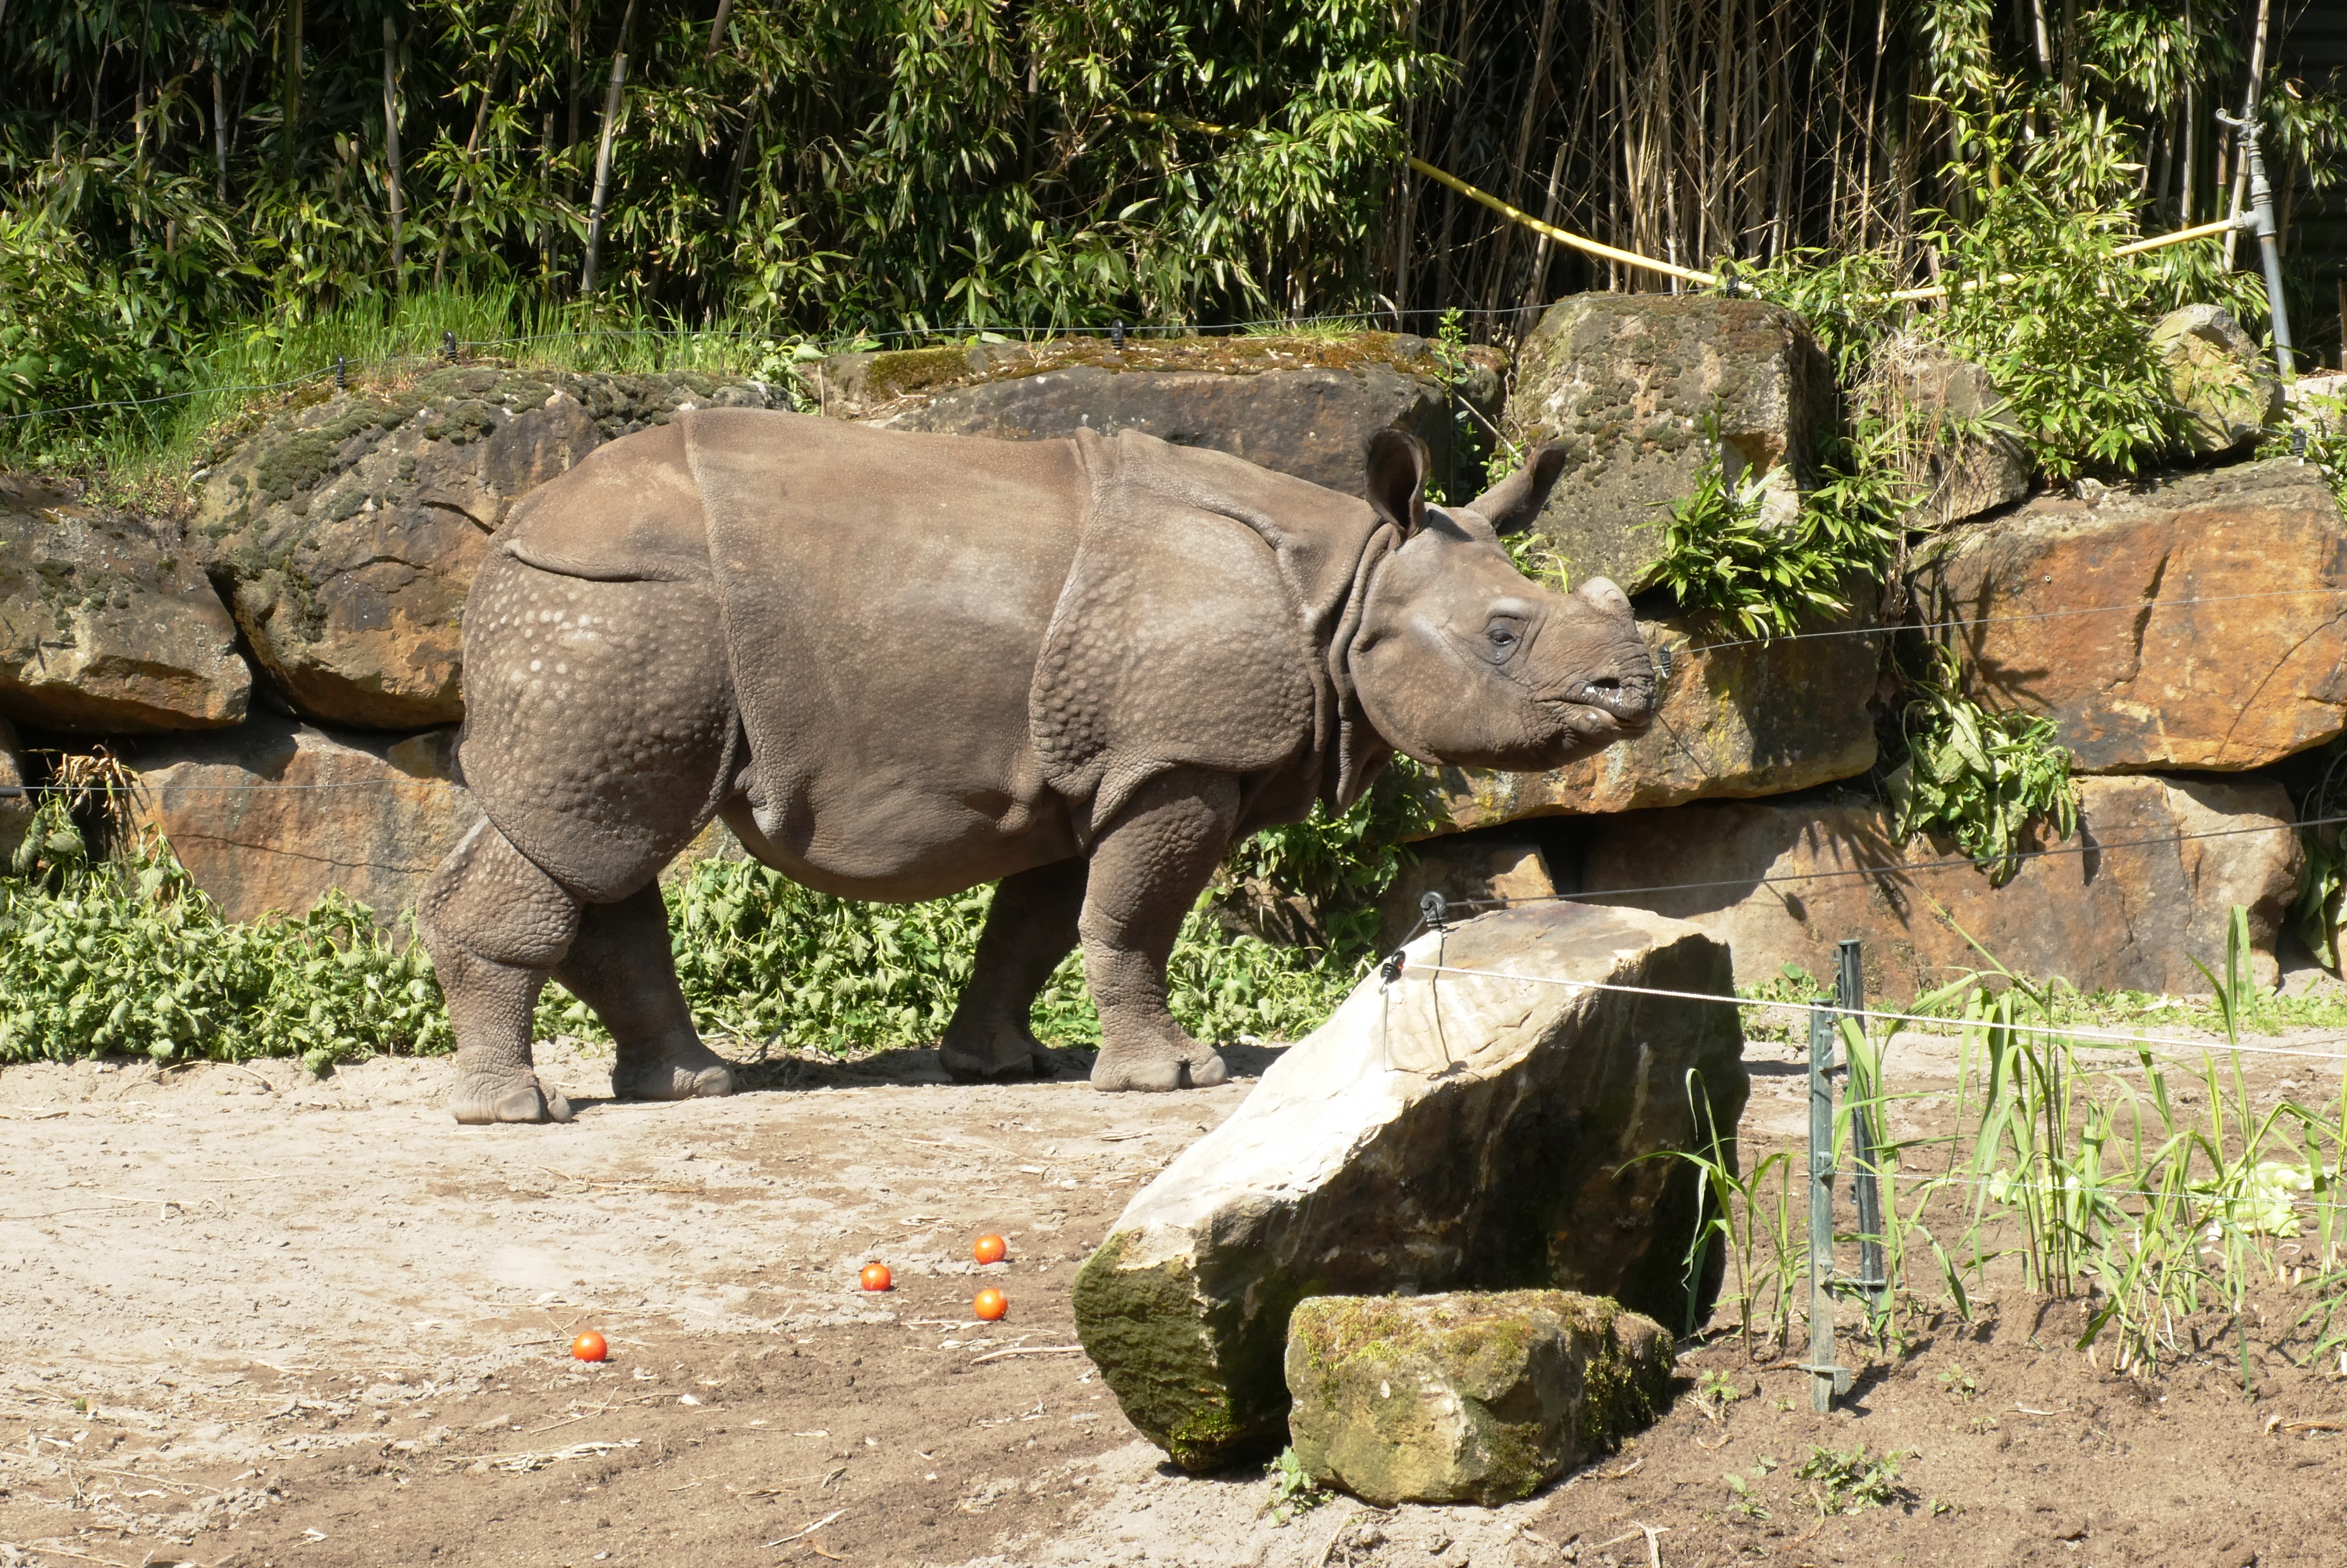
rhino, rhinoceros, terrestrial animal, fauna, wildlife, zoo, elephant, national park, organism, forest, jungle, snout, grass, horn, safari